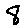
Label: 8